Environmental issues in Russia

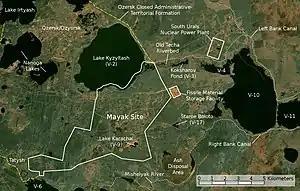
Unsafe dumping of nuclear waste has contributed to radioactive contamination of local environments, such as the area around Lake Karachay.

Moscow, St. Petersburg, Yekaterinburg, and Volgograd, as well as other major industrial and population centers, have the highest concentrations of air pollution. Overall, over 200 cities in Russia exceed pollution limits, and this is increasing as more vehicles appear on the roads. Before the 1990s, most air pollution came from industries. When industrial production declined, emissions of air pollutants from those sources also declined, although the amount of motor vehicles on the roads skyrocketed. Currently, vehicle emissions exceed industry emissions in most Russian cities. Air pollution is attributed to 17% of childhood and 10% of adult diseases, as well as 41% of respiratory and 16% of endocrine diseases.